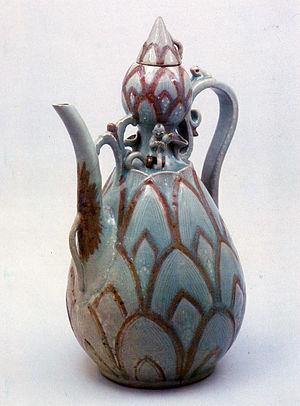
Les trésors nationaux de Corée du Sud sont un ensemble d'objets et de bâtiments qui ont été reconnus par le gouvernement sud-coréen pour leur exceptionnelle valeur historique, artistique et culturelle.